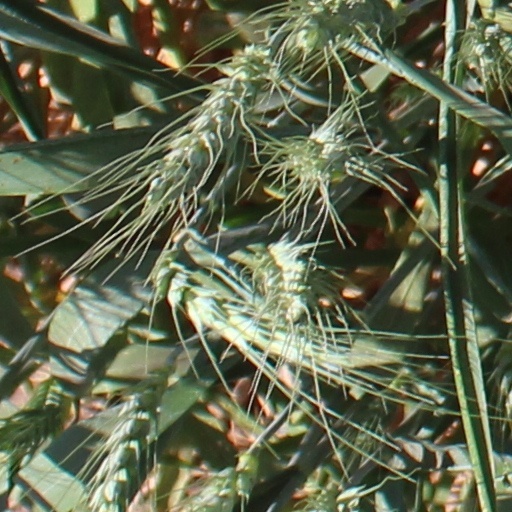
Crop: wheat